American juvenile justice system

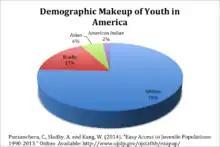
A demographic breakdown of youth in the United States

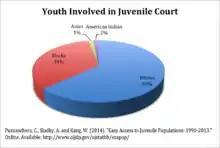
A demographic breakdown of youth involved in juvenile court in the United States

According to the Office of Juvenile Justice and Delinquency Prevention, in 2011 there were a total of 1,236,200 cases handled by the juvenile courts. 891,100 cases dealt with males, compared with 345,100 for females. The most prominent age group represented in the courts is 13 to 15 years, which make up 552,000 of the total cases. 410,900 of the cases involved Black adolescents, which represents about one-third of the total court cases.